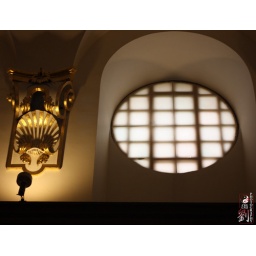
This is a wall thing and a window in Hampton Court Palace. Queen Mary's Chambers i think...!